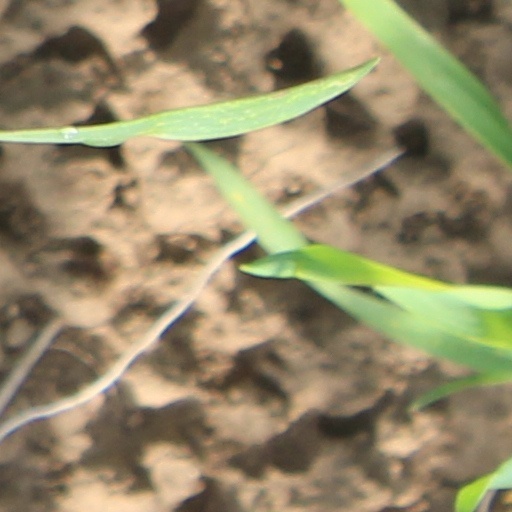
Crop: wheat